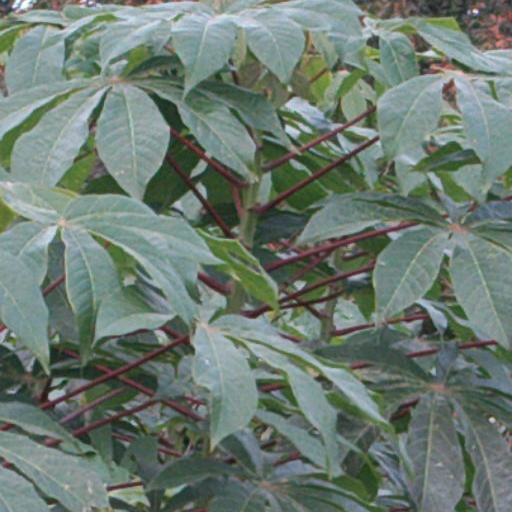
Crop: cassava